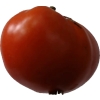
Label: tomato